John O'Reily

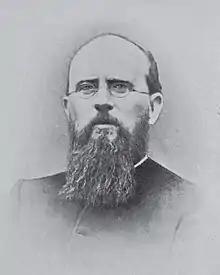

Following a recommendation from the first plenary council of Australia and New Zealand in 1885, in May 1887 Pope Leo XIII elevated the Diocese of Adelaide to an Archdiocese and metropolitan see. As a suffragan diocese to Adelaide, the Pope established the rural Diocese of Port Pirie, naming O'Reilly as its inaugural bishop. Upon his appointment, O'Reilly travelled to Adelaide, where he met with the Archbishop of Adelaide Christopher Reynolds and the Cardinal of Sydney Patrick Moran to discuss the formation of the new diocese. The poor financial state of the Archdiocese made the discussions contentious, with O'Reilly concerned about the amount of debt Port Augusta would inherit from Adelaide. To ensure a sufficiently large population for the new diocese, Moran suggested that its boundaries be altered from those drawn up by the Pope, but Reynolds opposed this plan. Dissatisfied with the outcome of the discussions, O'Reilly decided to travel to Sydney to deliberate further with the Cardinal, prompting Reynolds to write to Moran: